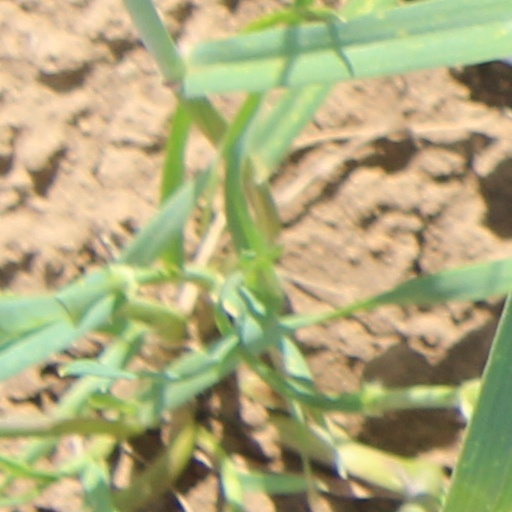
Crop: wheat